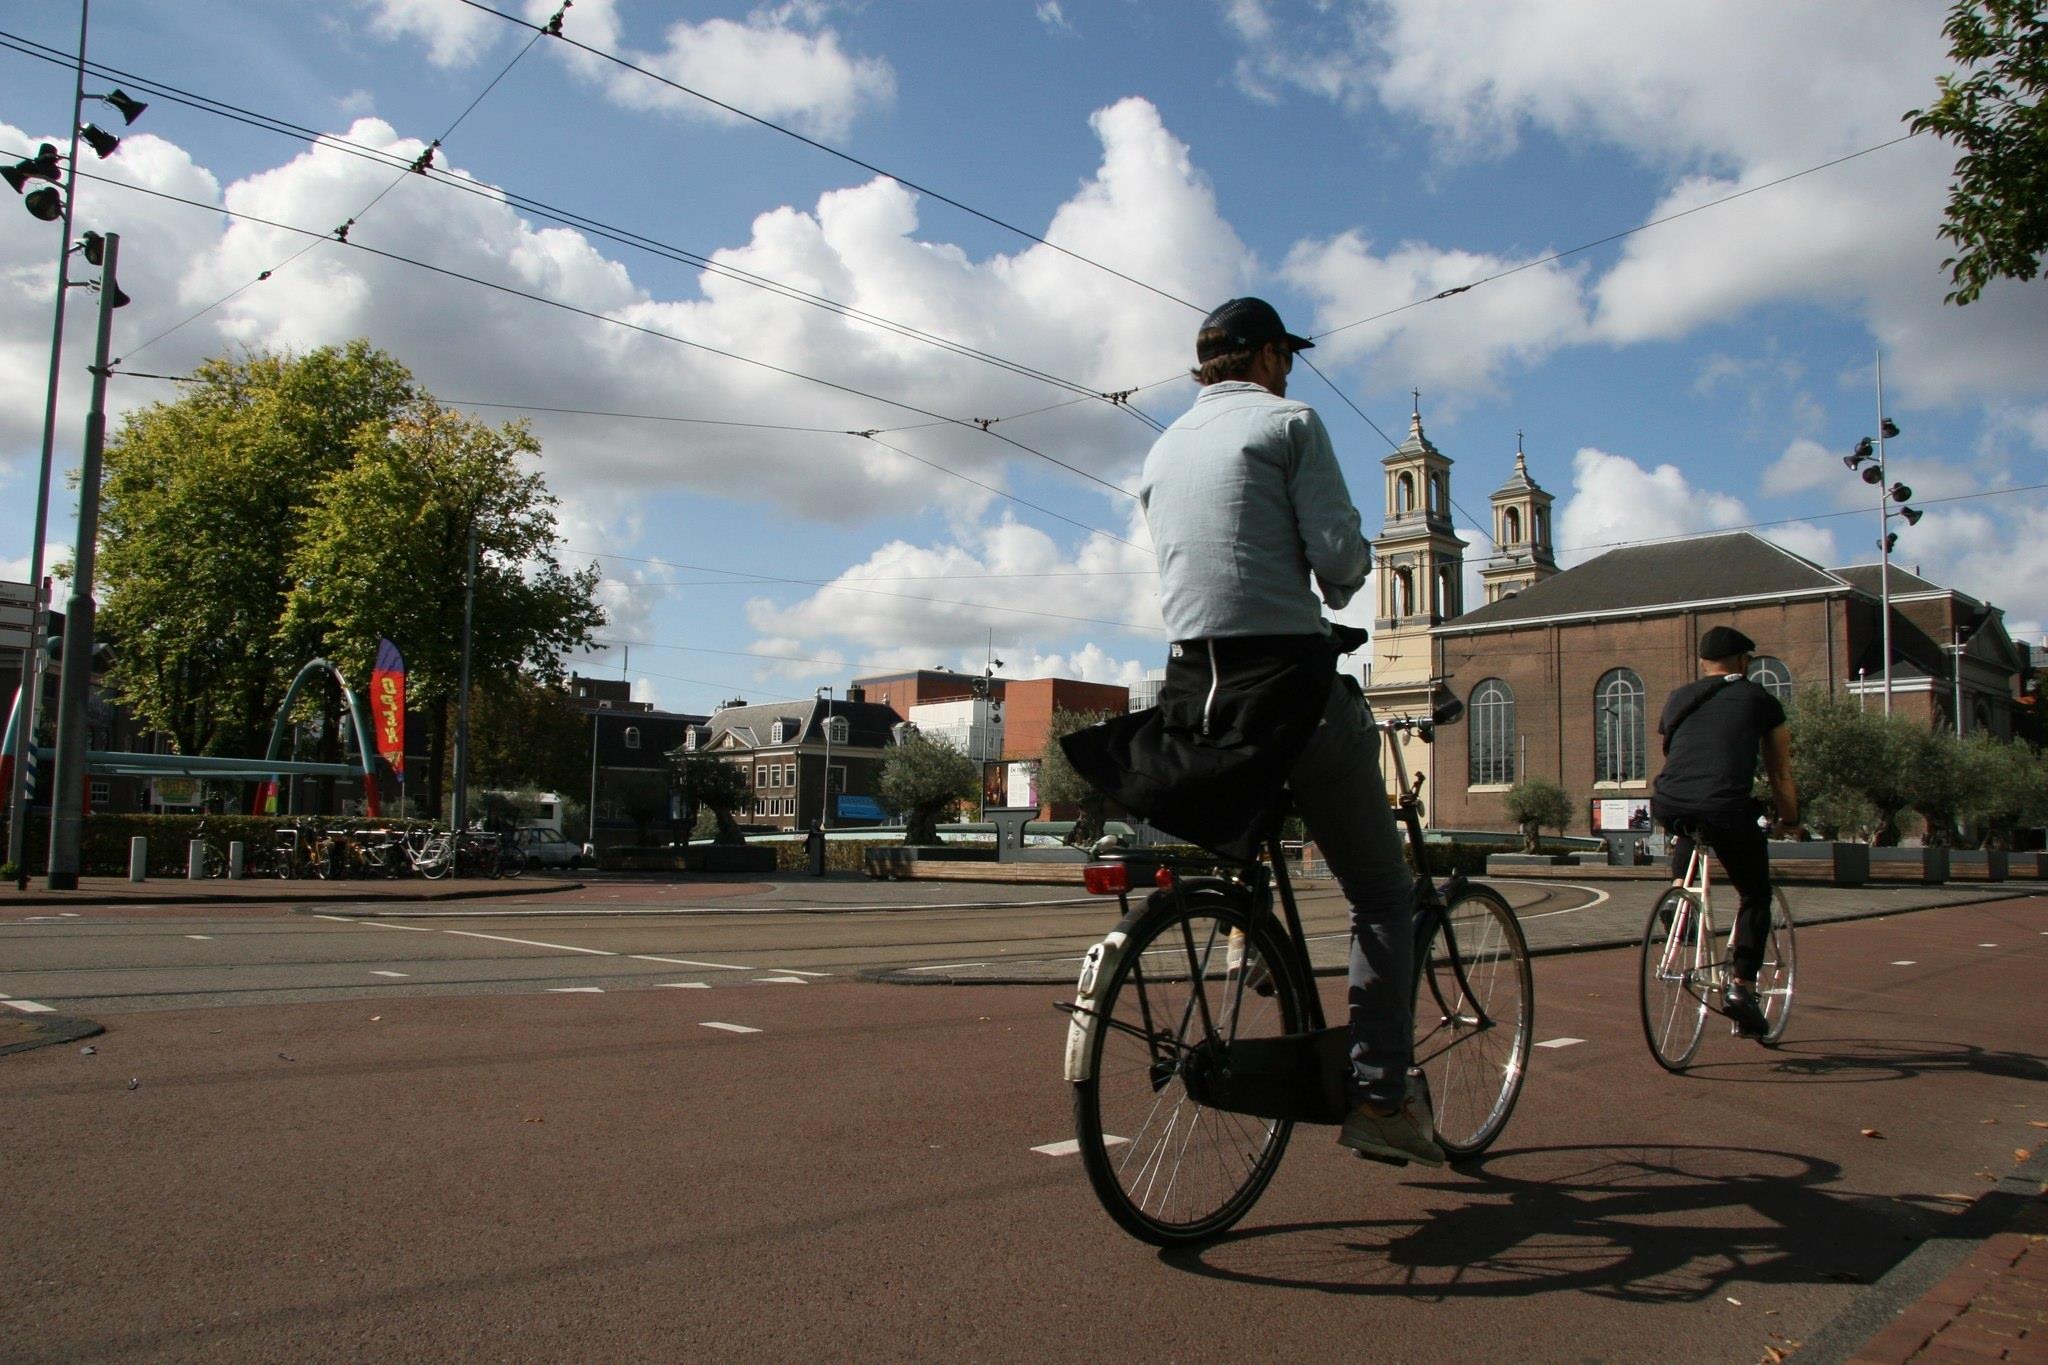
road, street, bicycle, recreation, vehicle, lane, street scene, sports equipment, cycling, amsterdam, infrastructure, road cycling, outdoor recreation, waterlooplein